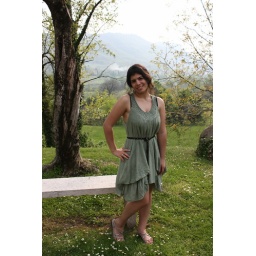
Olive dress - Open air market in Italy. Sandals - Naturalizer. Belt - Gap. Swimsuit (underneath) - DKNY